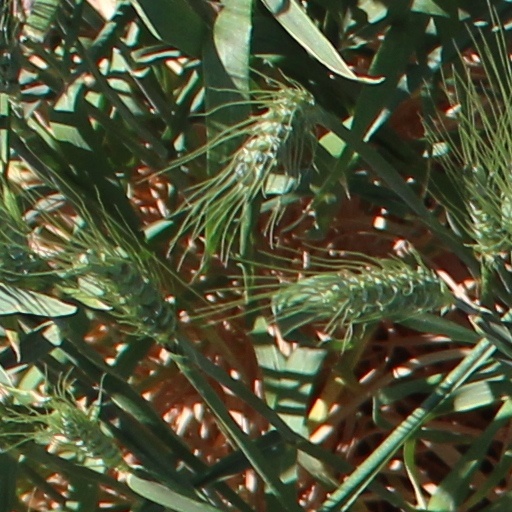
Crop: wheat